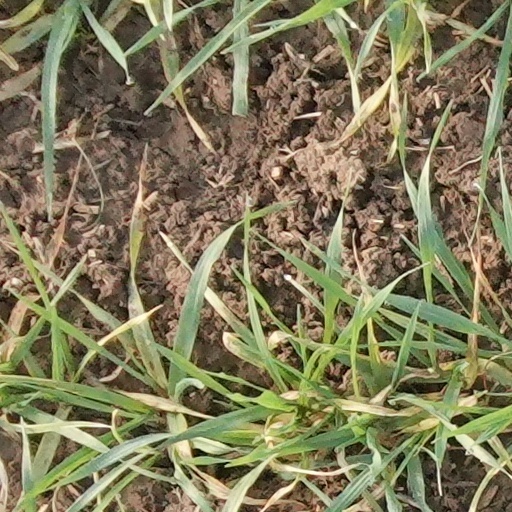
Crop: wheat